Georgios Samaras

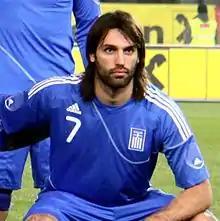
Samaras lining up for Greece in November 2010

Samaras was eligible to play for the Australian national team. His father, Ioannis, was born in Melbourne, but moved to Greece at the age of 13, and had a successful football career, playing for OFI, Panathinaikos, and Greece. Additionally, his grandfather (also Georgios) was one of the founding members of South Melbourne FC. Although Samaras considered playing for Australia, he was never approached by Football Federation Australia and chose to play for the country of his birth.